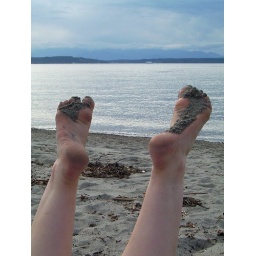
taken by asa. my feet with sand at alki beach